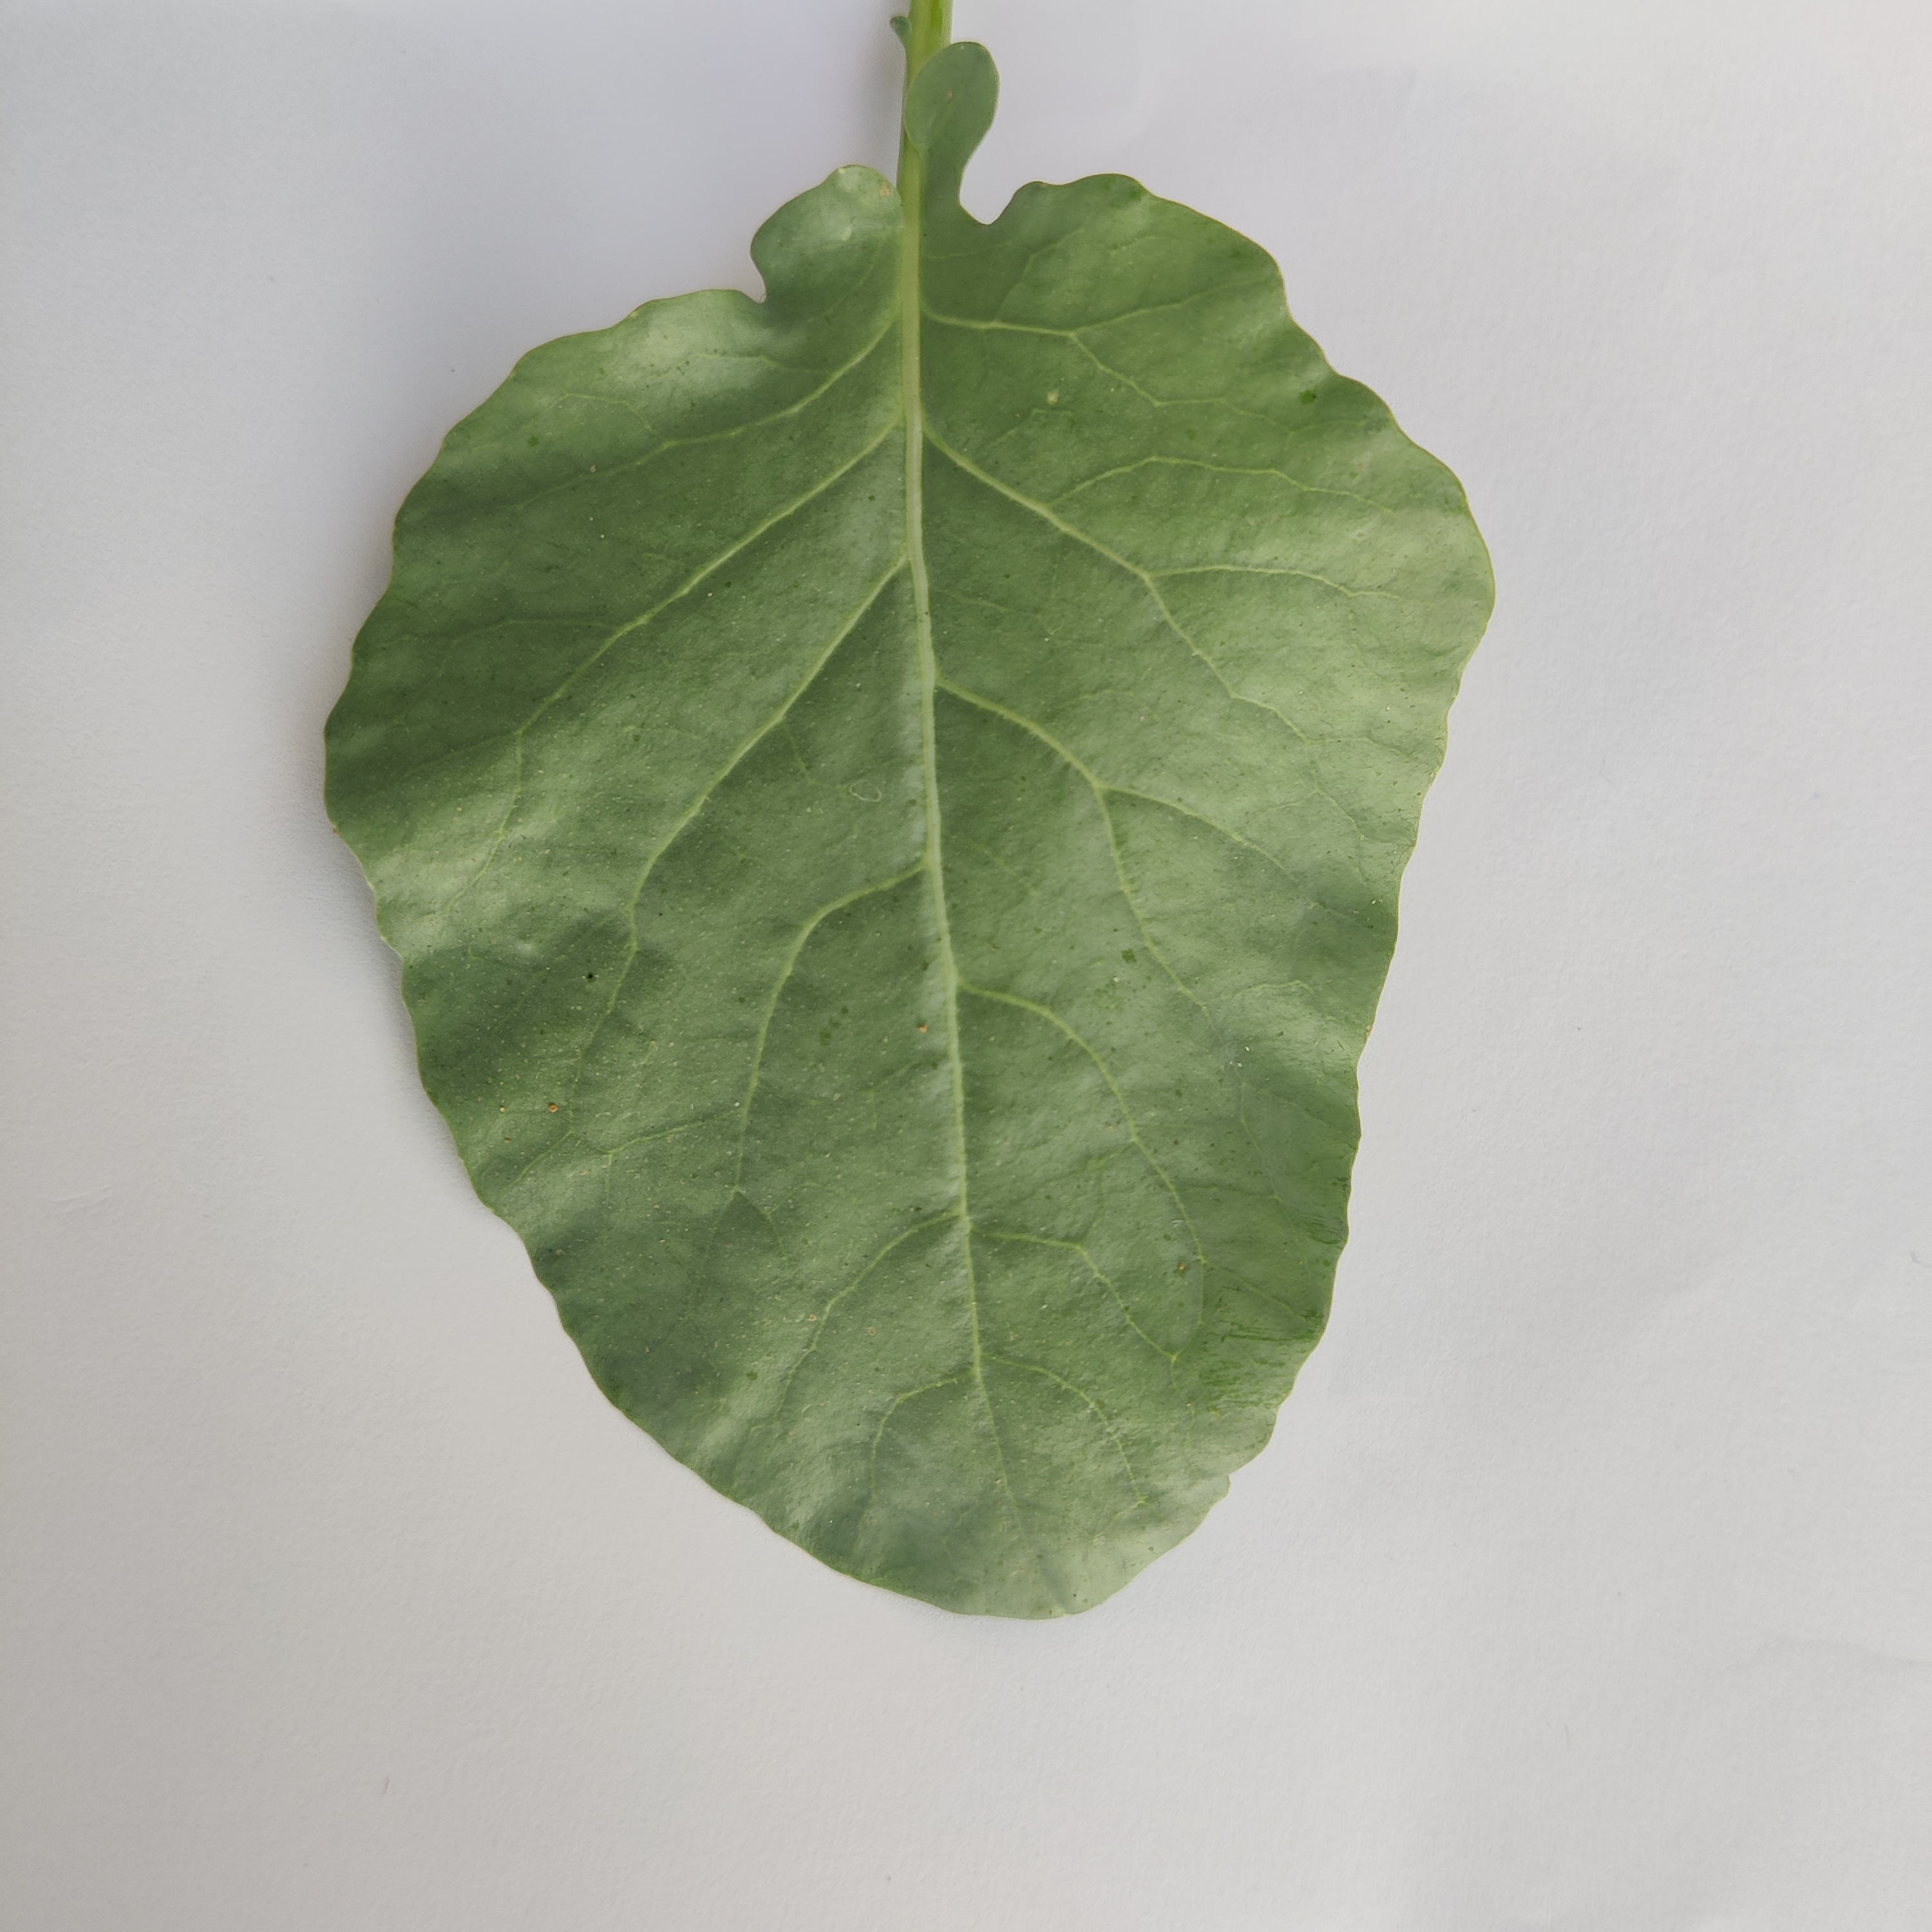
Label: Healthy